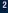
Number: 2